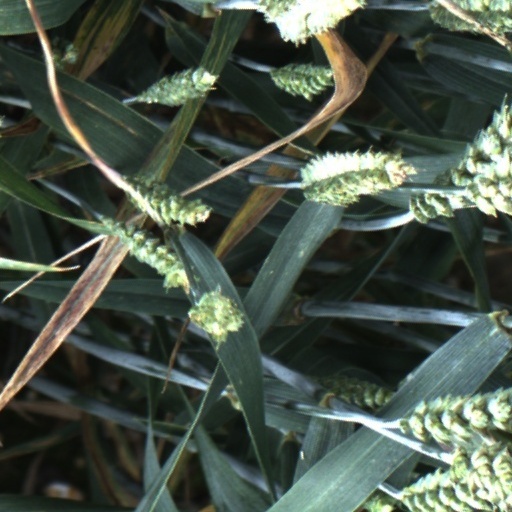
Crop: wheat